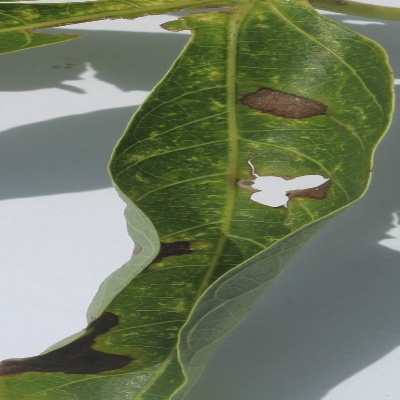
Crop: Cassava
Condition: bacterial blight